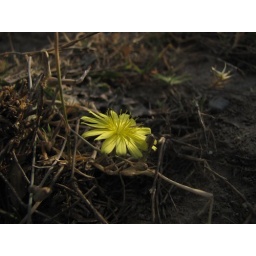
These yellow flowers were looking so beautiful in mid of vast grassland